Bringing Down the House (film)

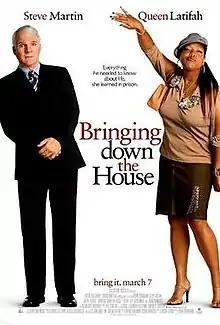
Theatrical release poster

Bringing Down the House is a 2003 American comedy film written by Jason Filardi and directed by Adam Shankman and starring Steve Martin and Queen Latifah alongside Eugene Levy, Jean Smart, and Joan Plowright. The film features Martin as Peter Sanderson, a lonely lawyer who meets a woman on the Internet, only to learn she has escaped prison to prove her innocence. She then proceeds to wreak havoc on his own upper-class life. The film was released on March 7, 2003 by Touchstone Pictures and was distributed by Buena Vista Pictures.